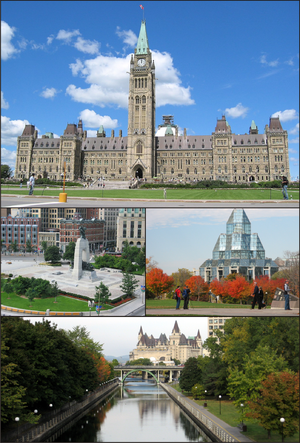
Vue vers le centre-ville depuis la passerelle de Corktown à Ottawa (Canada). On peut voir le Pont Laurier et le Château Laurier.